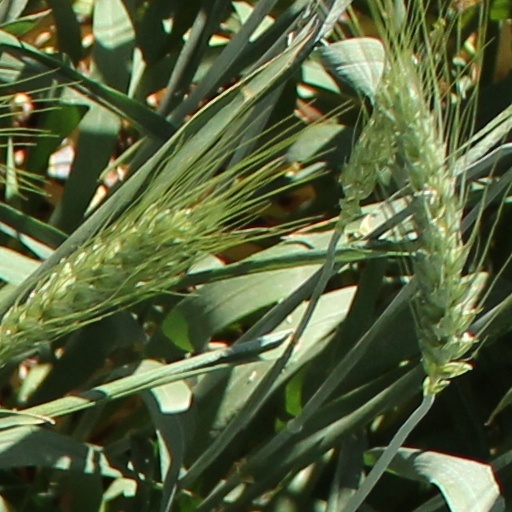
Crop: wheat